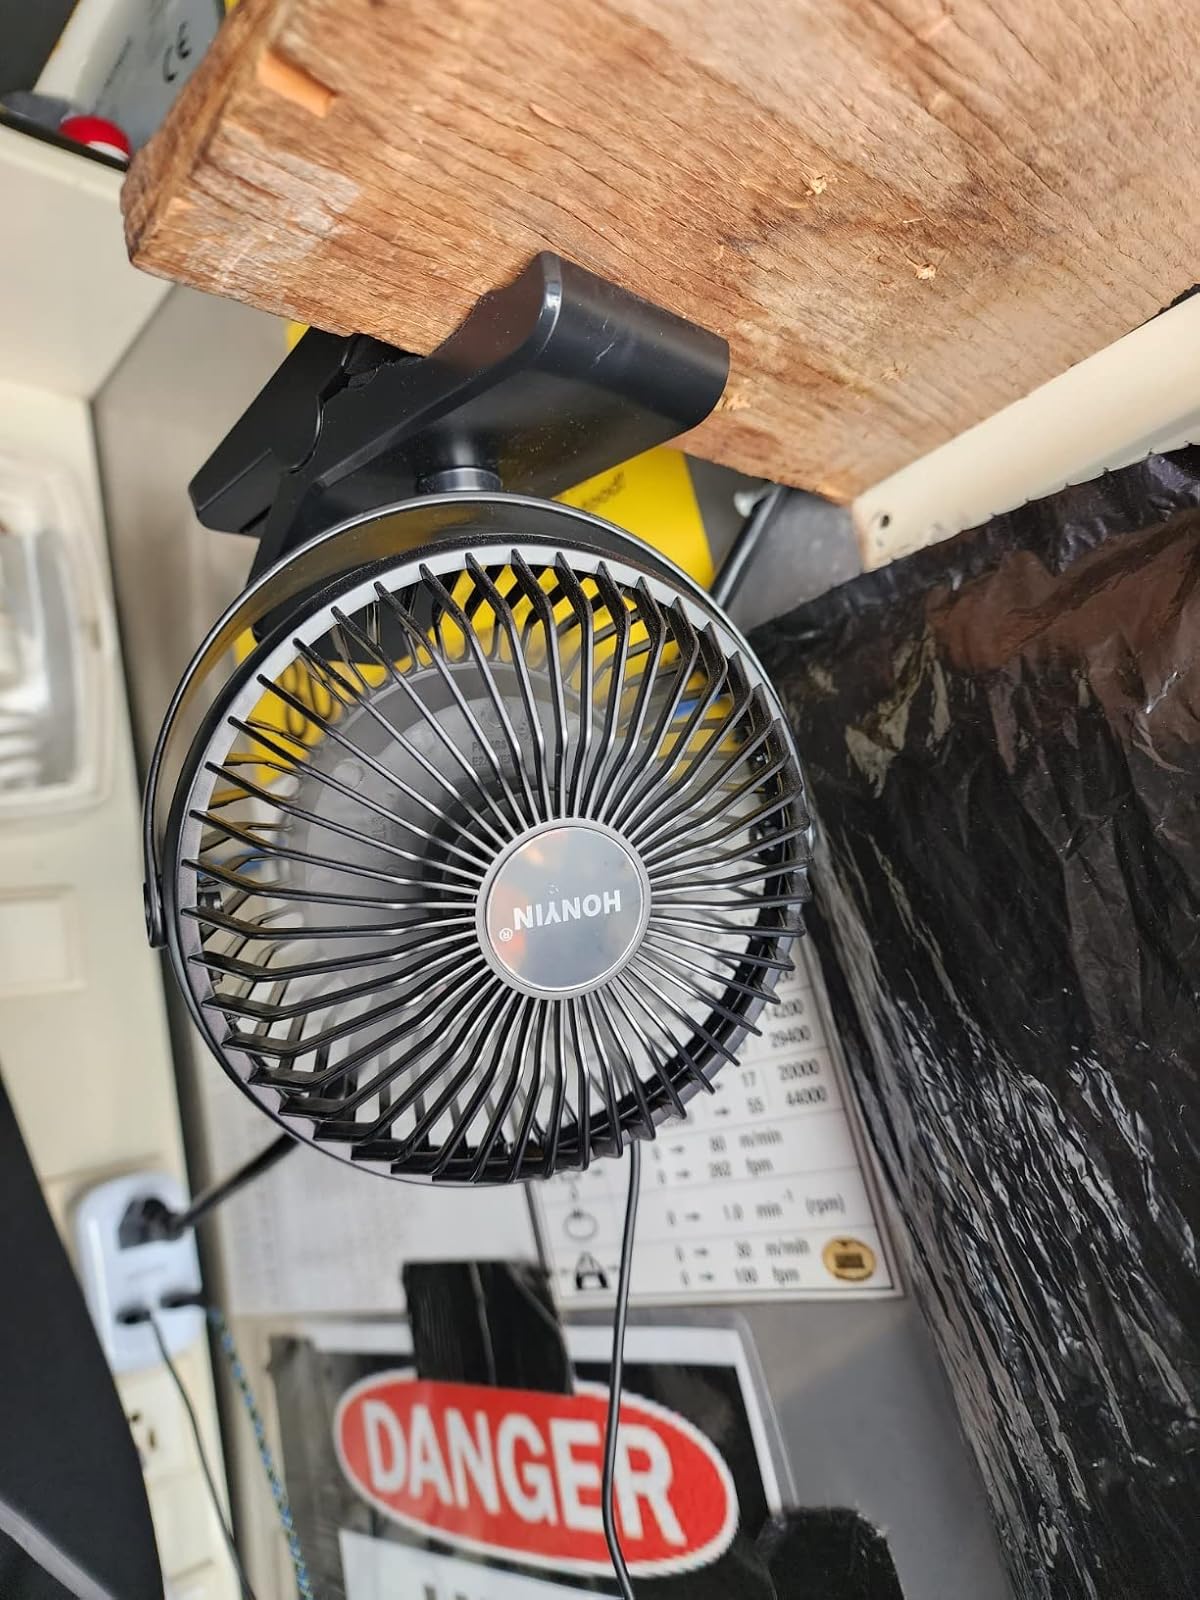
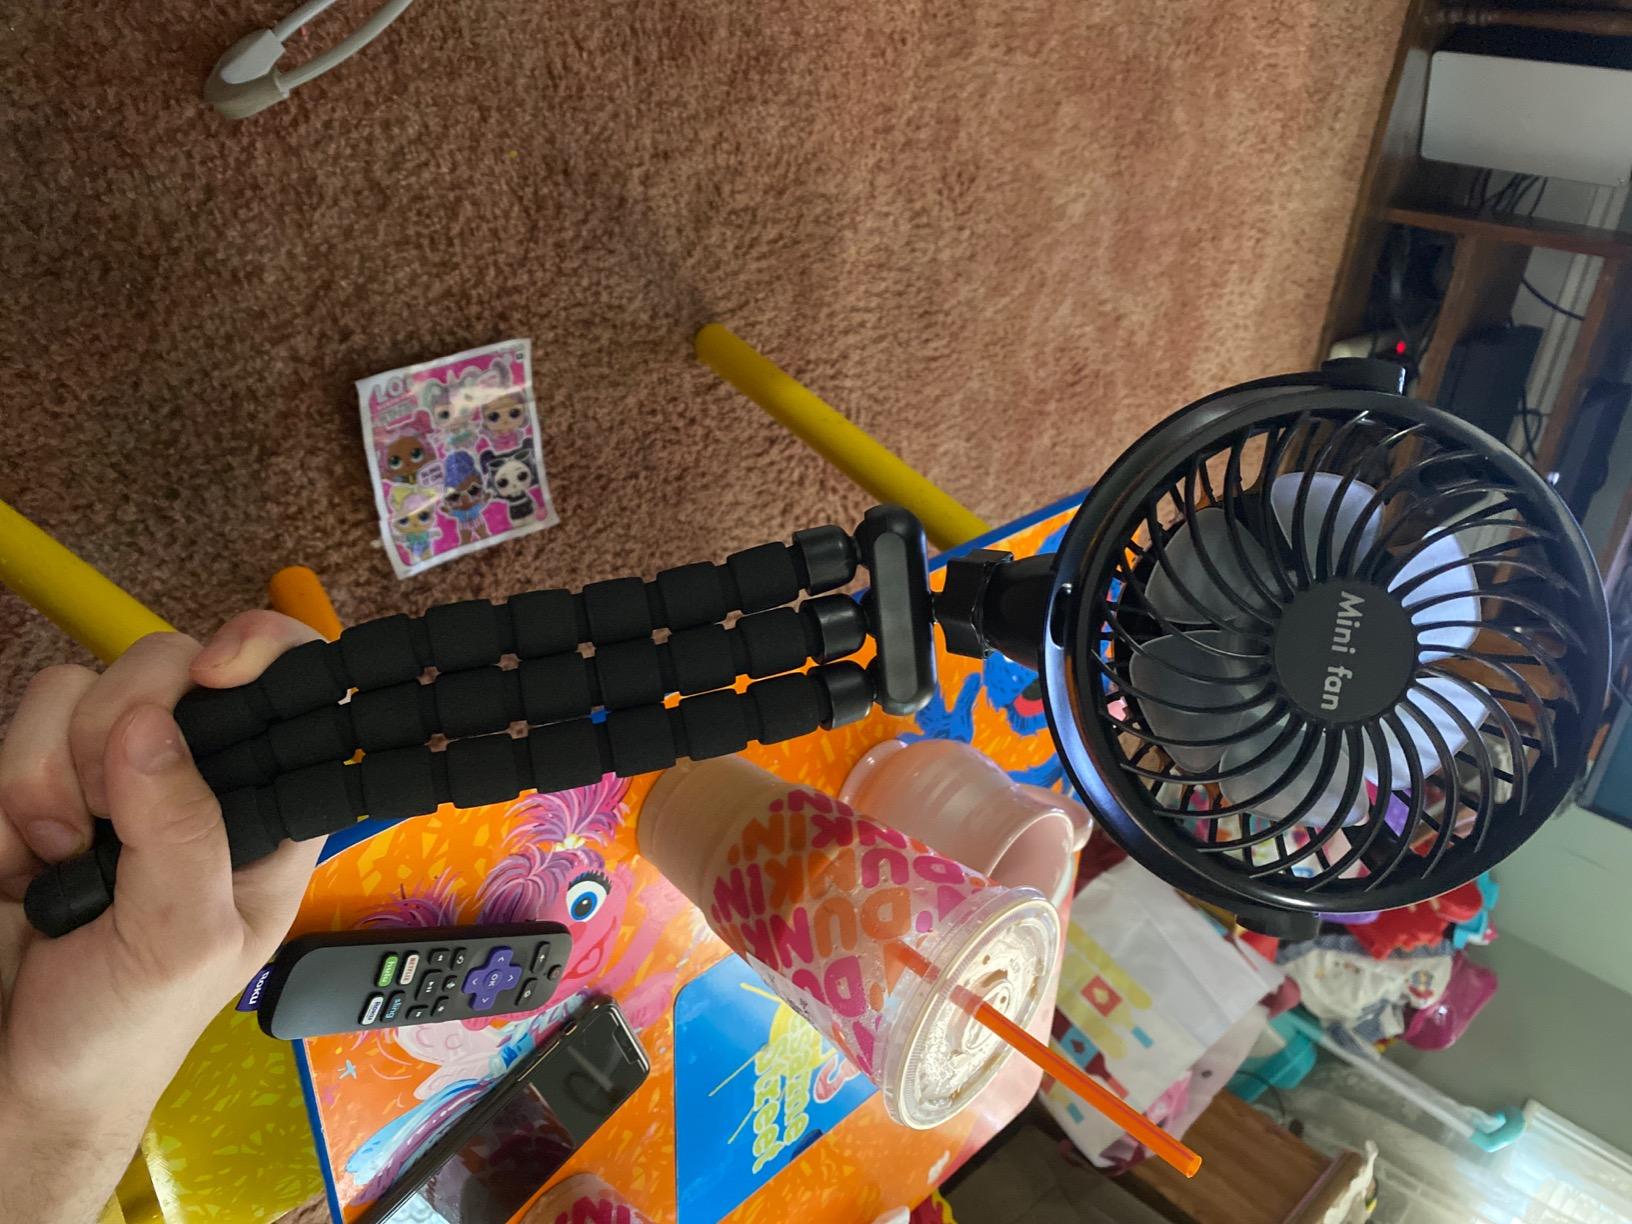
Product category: fan
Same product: no